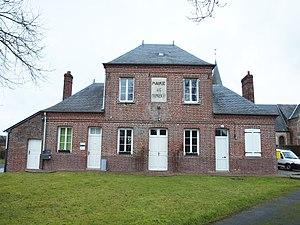
Mauquenchy (Seine-Maritime, France)
Mauquenchy est une commune française située dans le département de la Seine-Maritime en région Normandie.